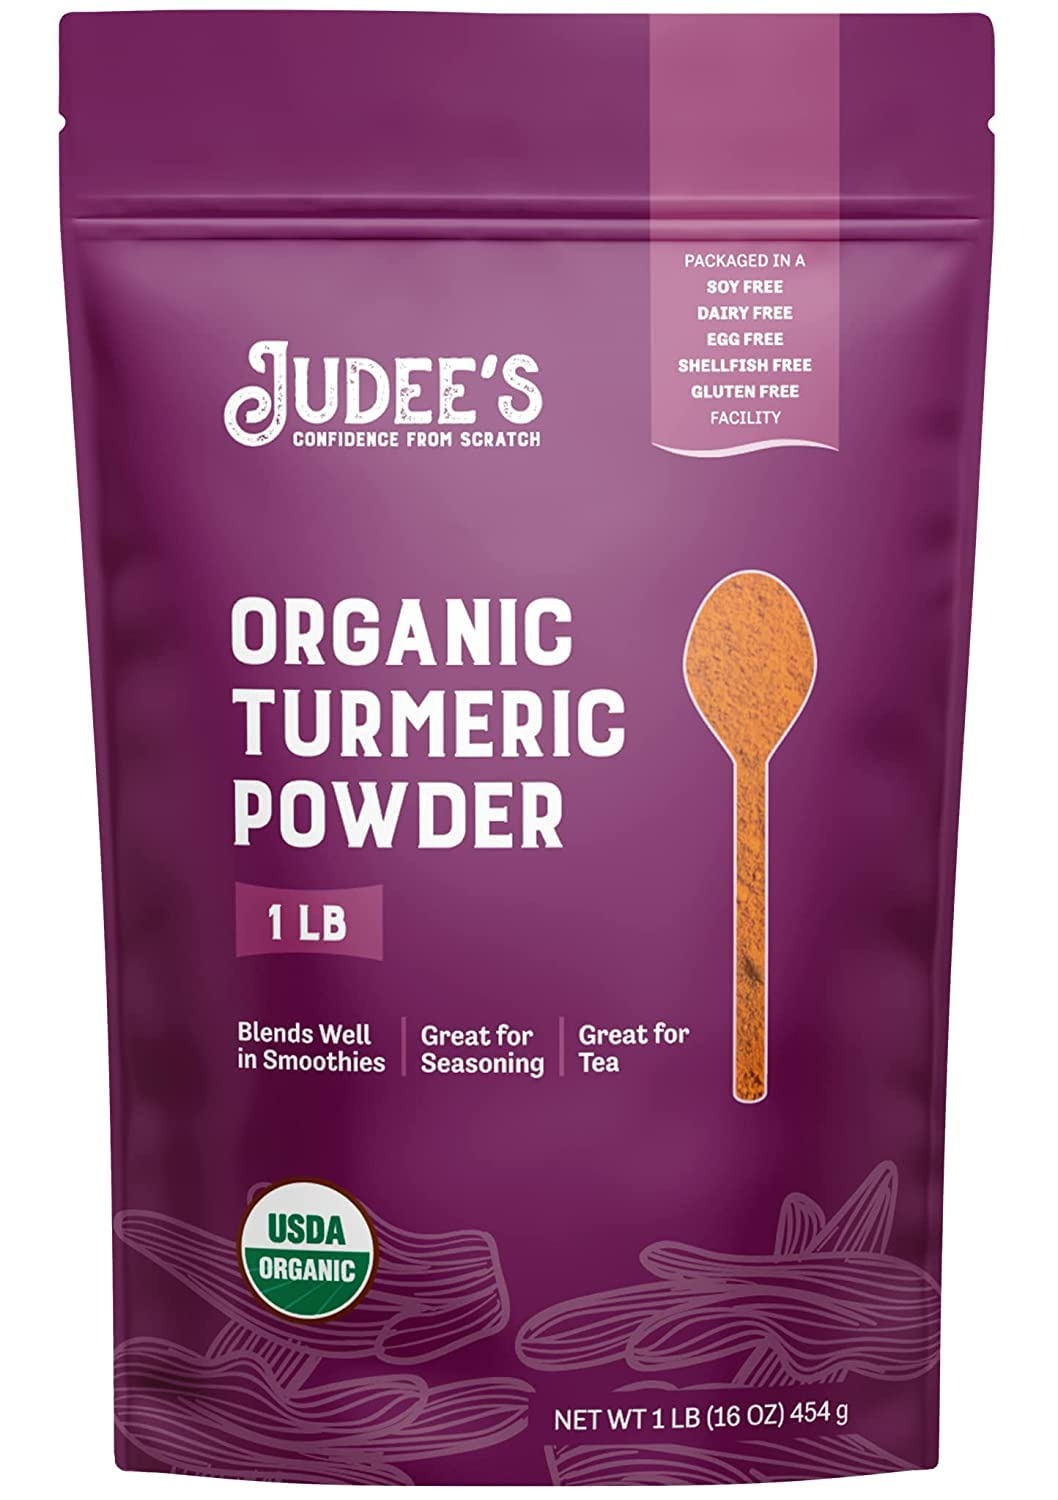
Item Name: Judee's Organic Turmeric Powder 1 lb - Non-GMO - Gluten-Free and Keto-Friendly - Great for Making Golden Milk or Lattes - Add to Sauces, Marinades, and Dry Rubs
Bullet Point 1: Mix into your favorite tea or juice for extra nutrient and health support
Bullet Point 2: Works as an alternative to gummies and pills. Perfect addition to your breakfast oatmeal or protein shake.
Bullet Point 3: Packaged in a dedicated gluten-free facility and shipped in a standup, resealable pouch to ensure freshness
Bullet Point 4: Ingredients: Organic Turmeric
Bullet Point 5: Since 2009, Judee’s has been dedicated to providing fresh, allergy-conscious ingredients, great for your recipes and even better for your family
Product Description: Organic turmeric powder is another alternative to ginger root, ashwagandha capsules and ashwagandha gummies. It is suitable for making keto snacks and recipes. You can combine with powdered milk and your favorite sweetener to make your own golden milk or latte. Top this on your oatmeal with flaxseed, coconut flakes, chia seeds and other toppings for a full nutrition boost meal.
Value: 16.0
Unit: Ounce

Price: 11.99